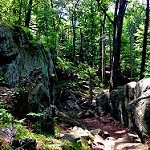
Label: forest